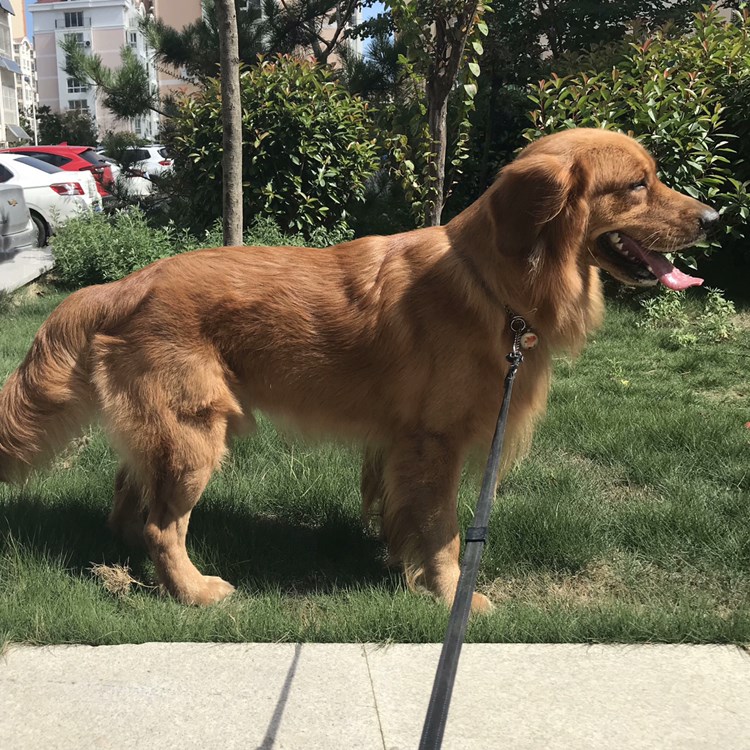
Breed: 5355-n000126-golden_retriever